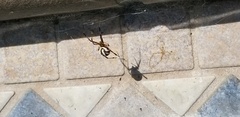
Species: Lactrodectus_hesperus